Interstate 65 in Alabama

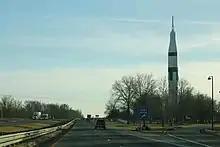
I-65 south Alabama Welcome Center and rest area with the Saturn IB rocket

North of Birmingham at mile 266, interchange ramps provide access to parallel US 31. It is here that I-65 meets the eastern terminus of I-22, which heads northwest to Memphis, Tennessee, filling in a gap in the Interstate Highway System. After which, I-65 intersects Walker Chapel Road (exit 267) in Fultondale, where the Interstate drops to three lanes. The Interstate then continues in the general direction of Huntsville, crossing the Blount–Cullman county line (milemarker 291), where lanes transition from three to two, as well as passing the city of Cullman on the way. After entering the Decatur metropolitan area, in southern Morgan County, the Interstate passes Decatur. The highway connects the Huntsville–Decatur metropolitan area as it crosses Wheeler Lake (Tennessee River) on a bridge. The Interstate emerges again into the fringes of Decatur in an open area of seemingly "endless" cotton fields where it intersects, inside Decatur, with SR 20, U.S. Route 72 Alternate (US 72 Alt.), and the spur route I-565 to Huntsville.